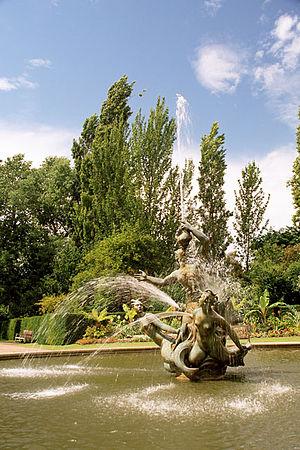
Regent's Park est l'un des parcs royaux de Londres. Il est situé au nord du centre de Londres, en partie dans la Cité de Westminster et en partie dans le district de Camden.